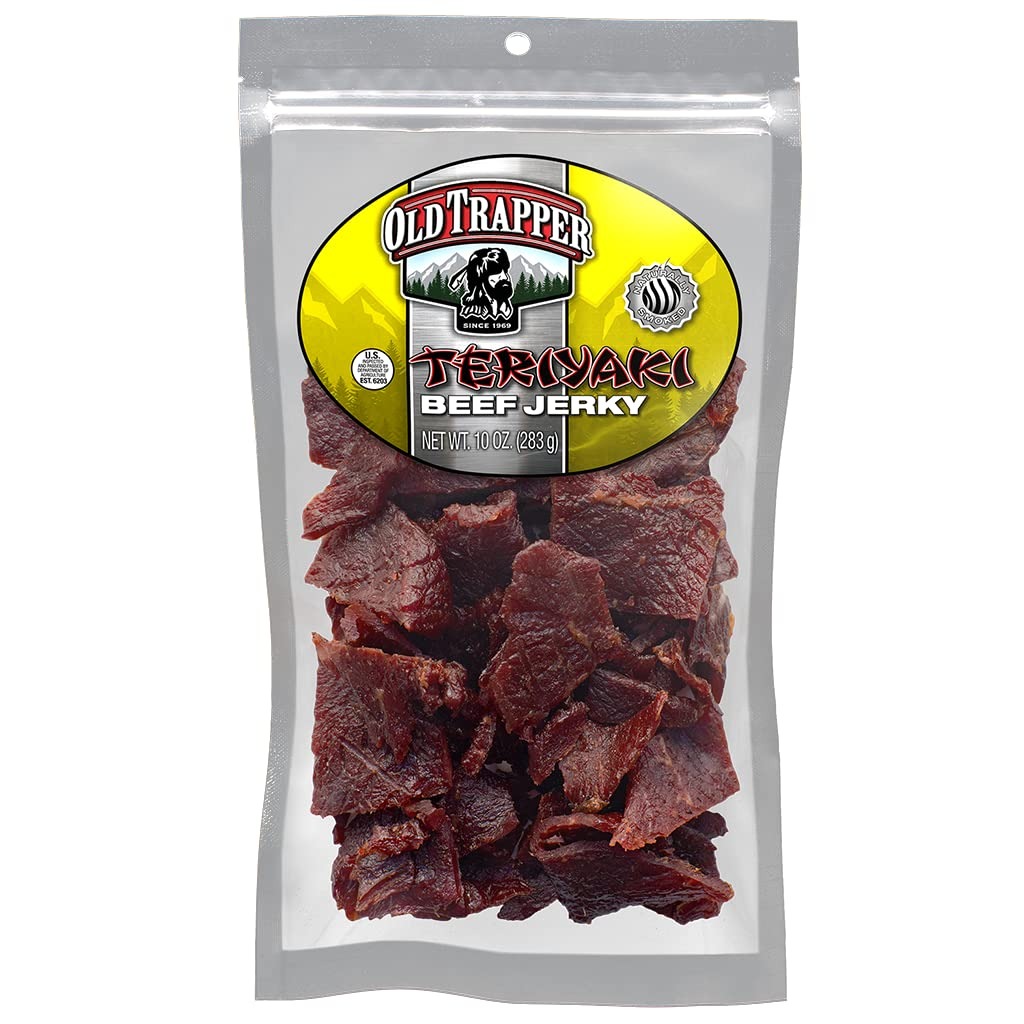
Item Name: Old Trapper Naturally Smoked Teriyaki Beef Jerky 10oz bag
Bullet Point 1: 10 ounce Teriyaki Beef Jerky
Bullet Point 2: Naturally smoked
Bullet Point 3: U.S. inspected and passed by department of agriculture
Bullet Point 4: <br>
Value: 10.0
Unit: Ounce

Price: 14.76